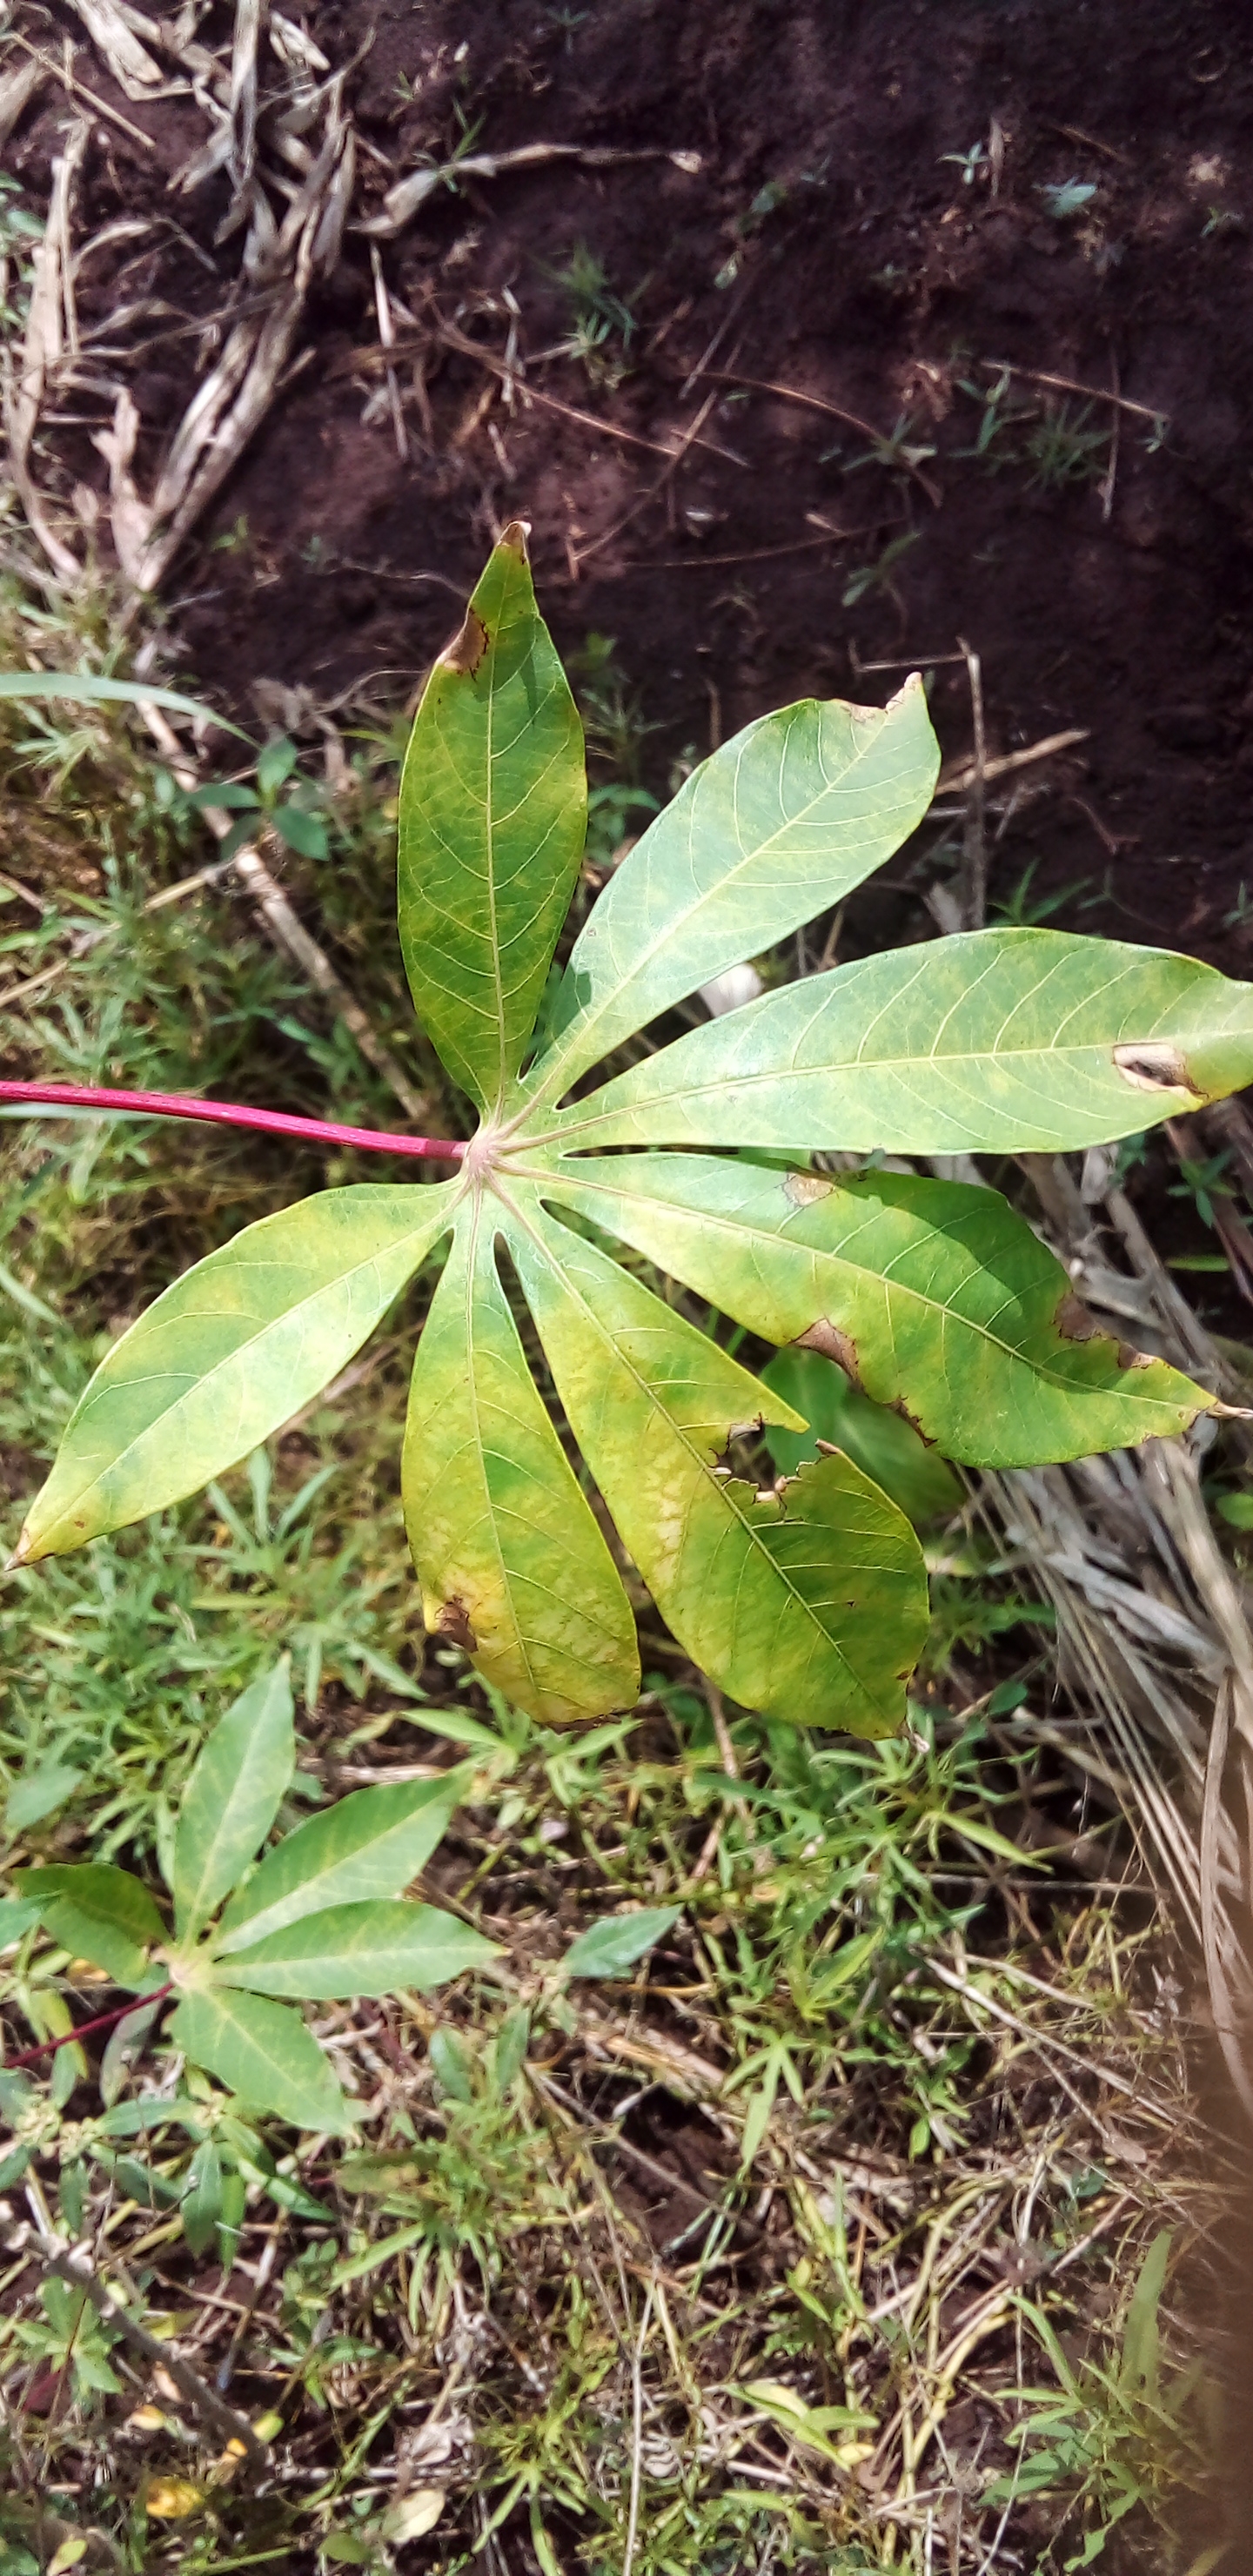
Label: cassava brown streak disease (cbsd)